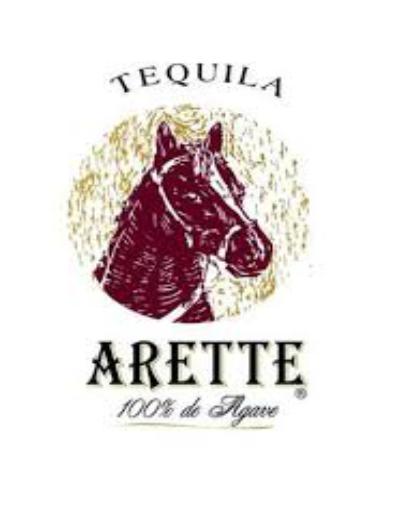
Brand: Arette
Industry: Food